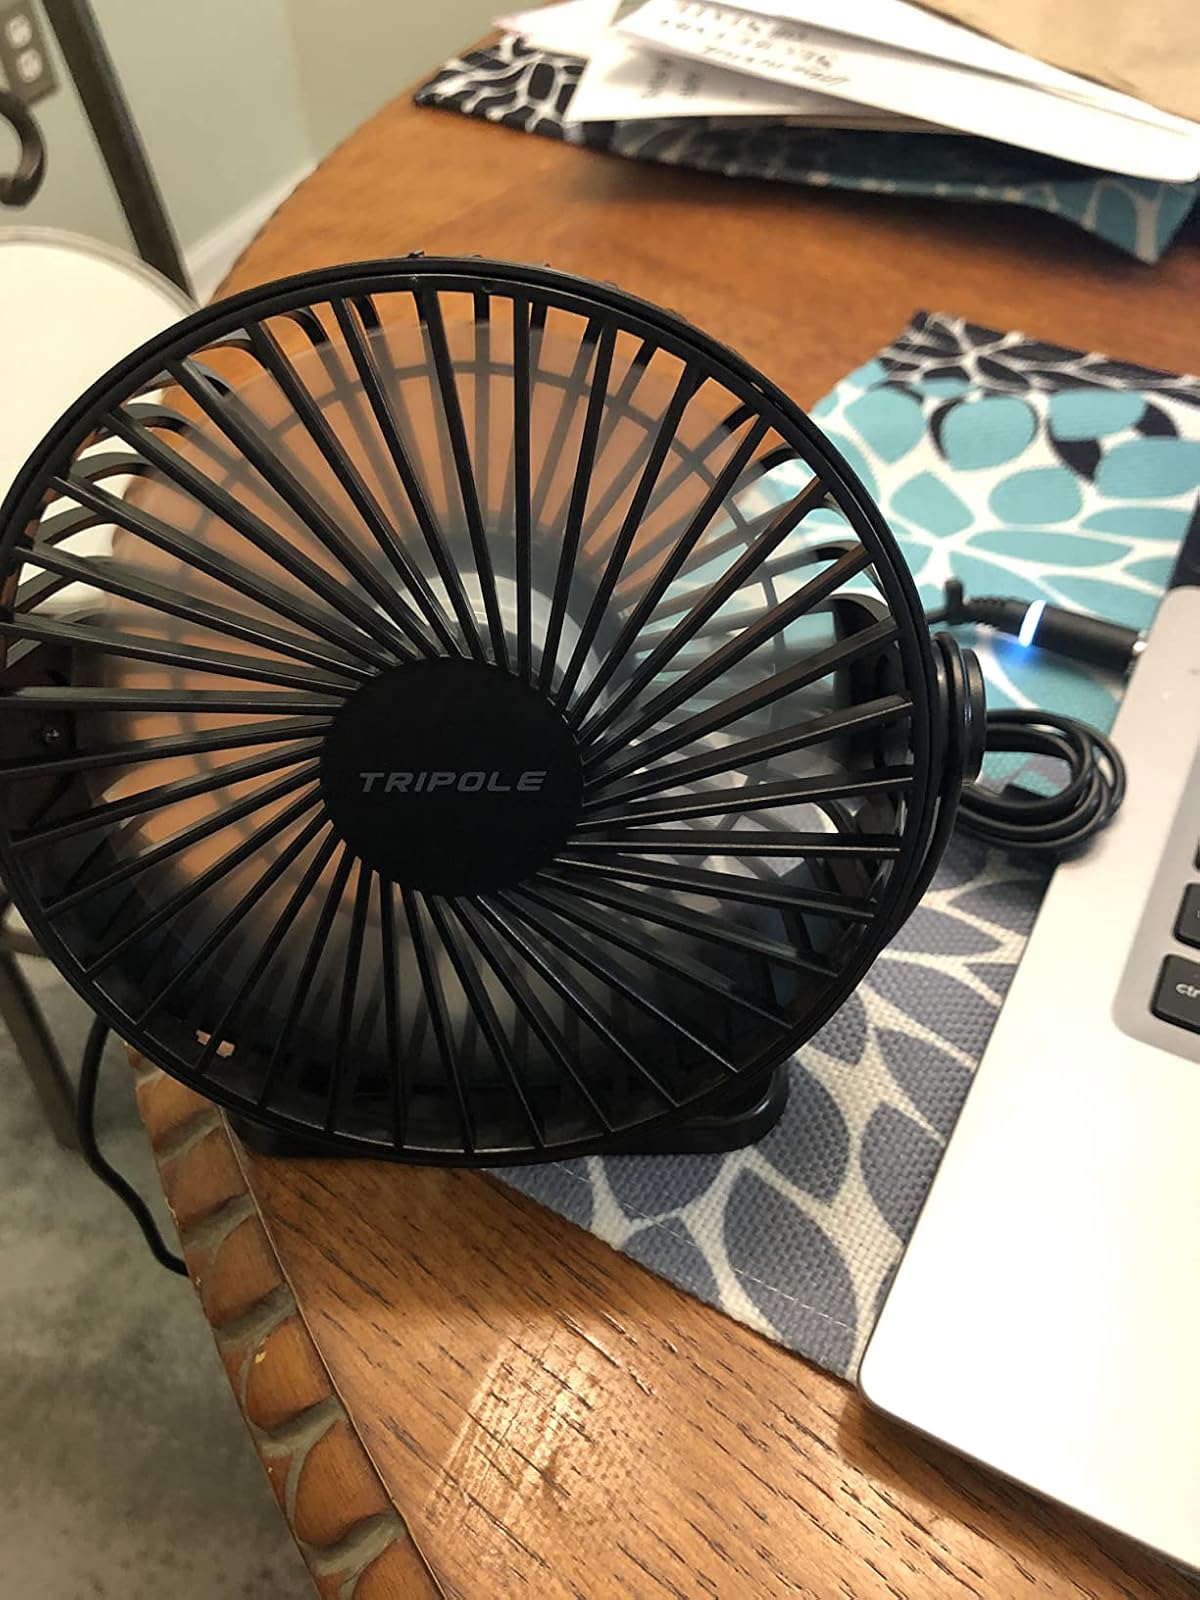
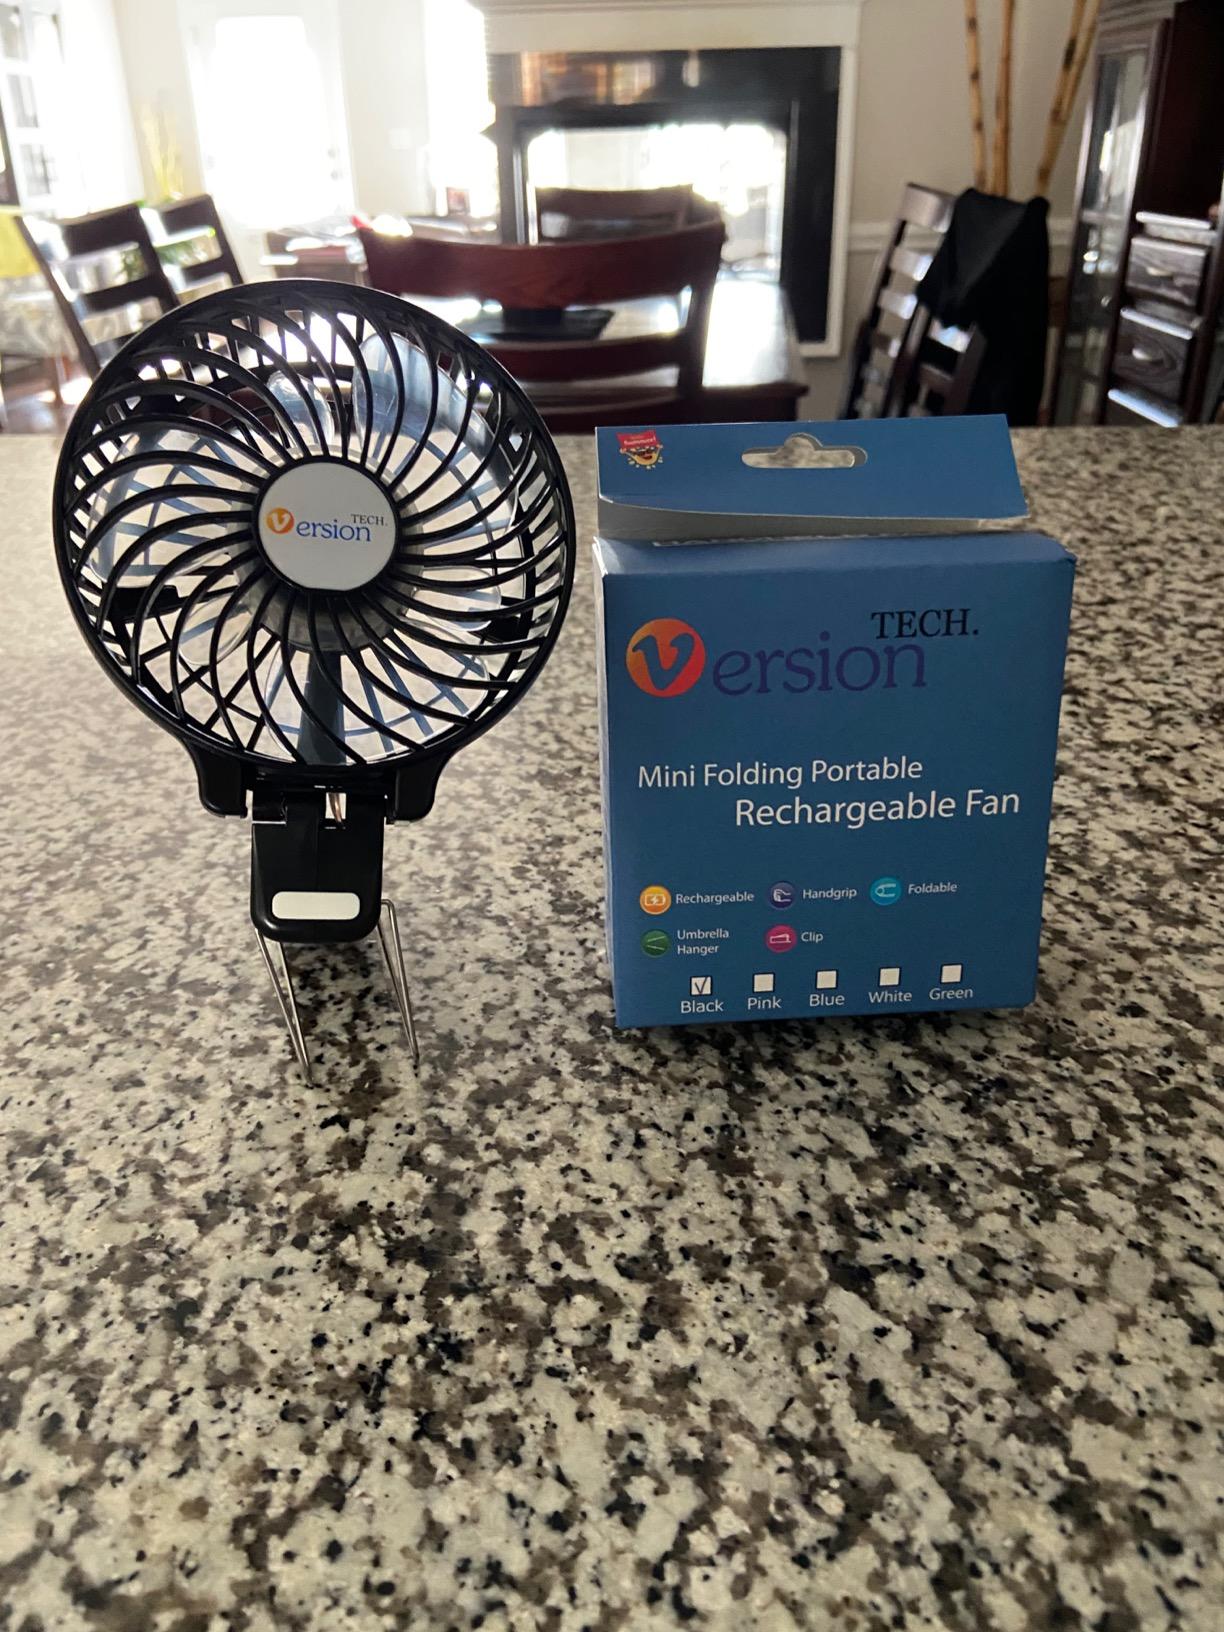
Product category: fan
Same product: no